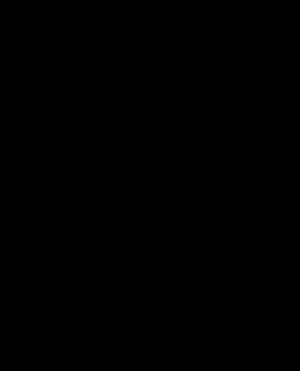
Charmes, parfois nommée localement Charmes-sur-Moselle, est une commune française située dans le département des Vosges, en région Grand Est.